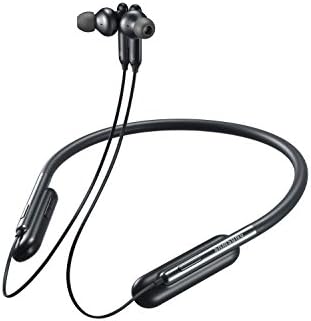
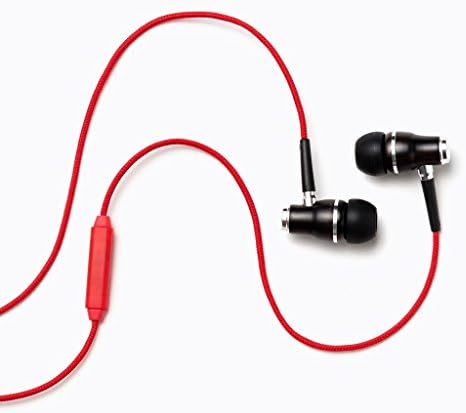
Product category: headphones
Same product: no